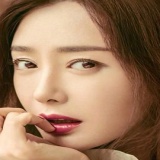
diễn viên Tần Lam